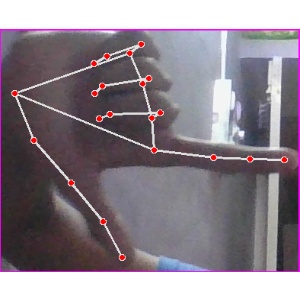
अक्षर: ख